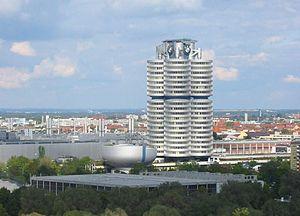
Siège social de BMW, à Munich Español: Edificio de BMW en Múnich
Munich est une ville allemande, capitale du Land de Bavière. Avec 1 552 762 habitants intra-muros au 30 septembre 2019 et 2 351 706 habitants dans son aire urbaine, elle est la troisième ville au niveau national par la population après Berlin et Hambourg. La Région métropolitaine de Munich, qui englobe également Augsbourg et Ingolstadt, compte quant à elle plus de cinq millions d'habitants. Traversée par l'Isar, affluent du Danube, elle se situe dans le district de Haute-Bavière, au pied des Alpes bavaroises.